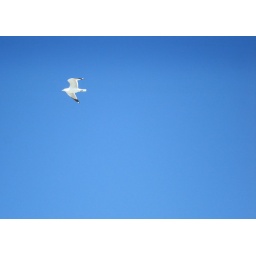
in pure blue sky